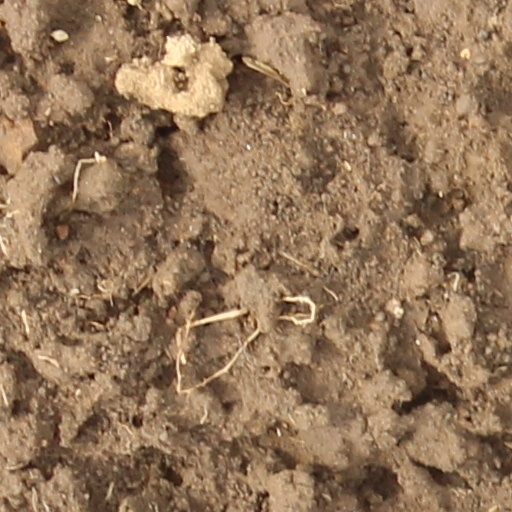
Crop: wheat